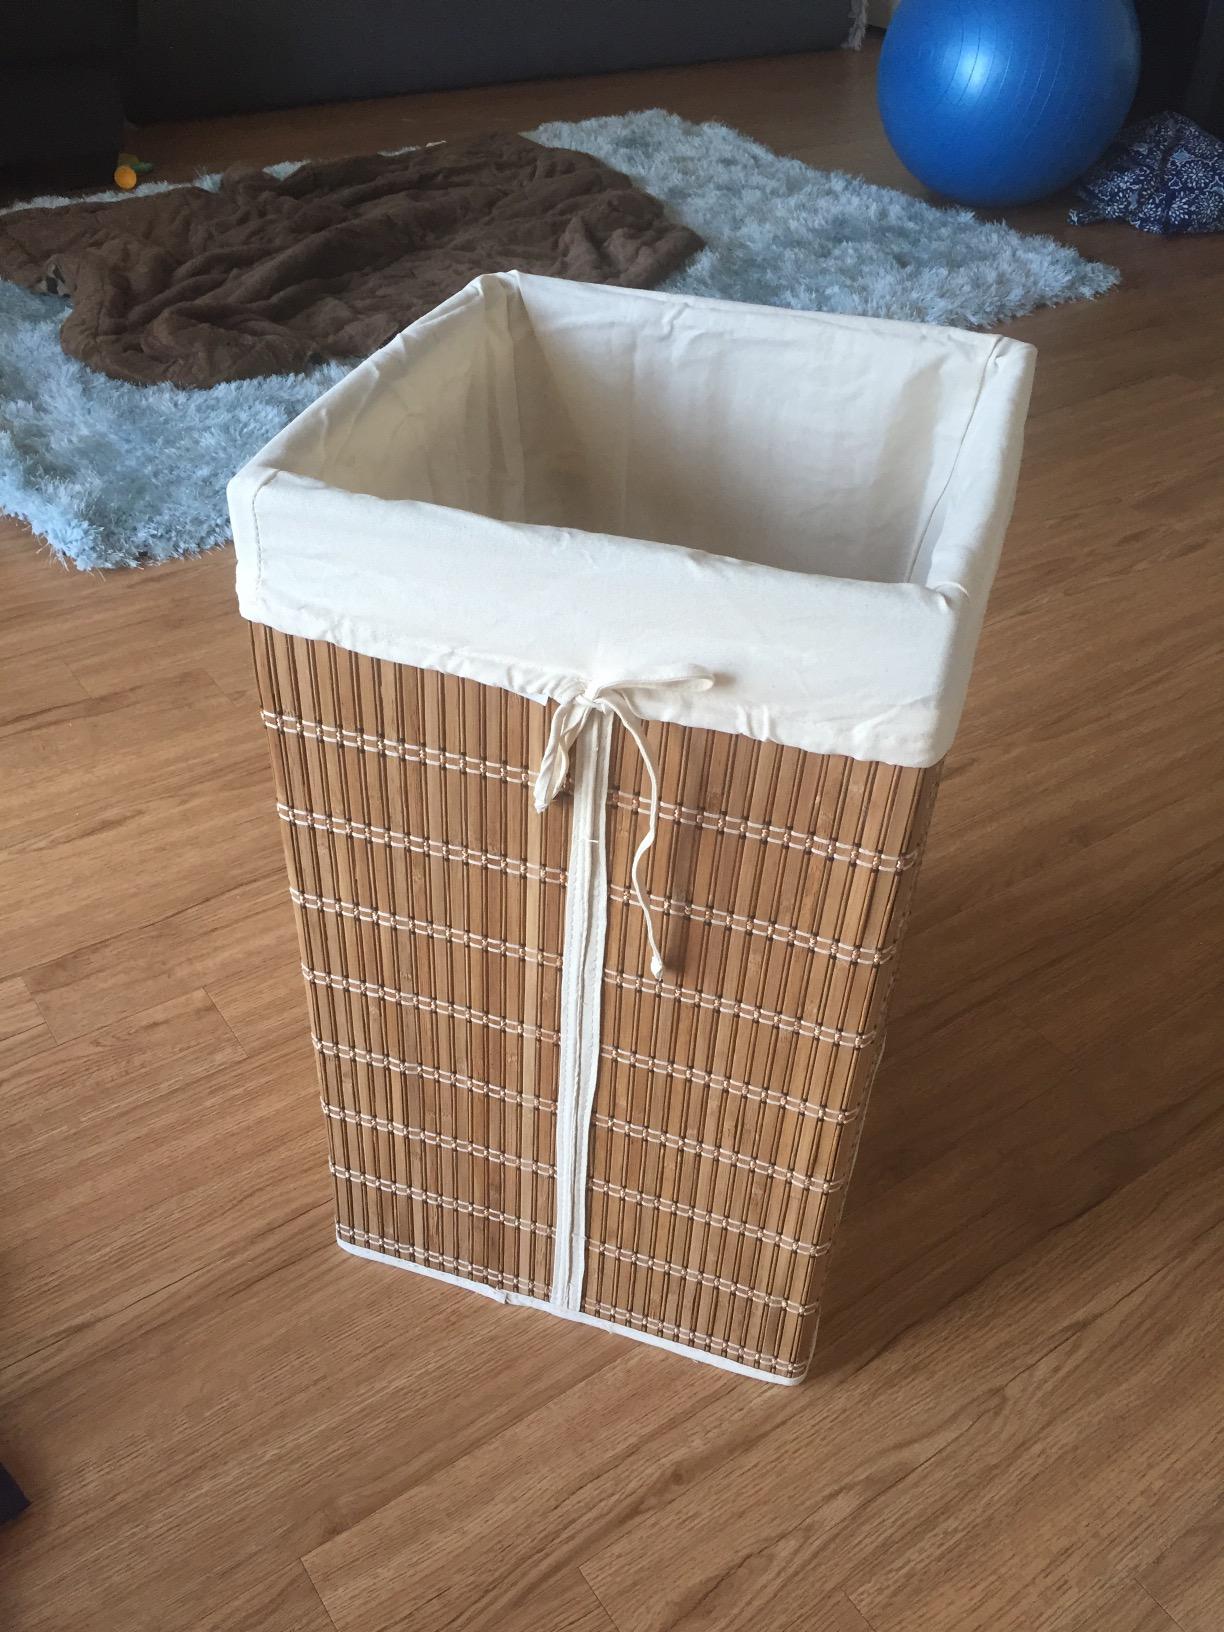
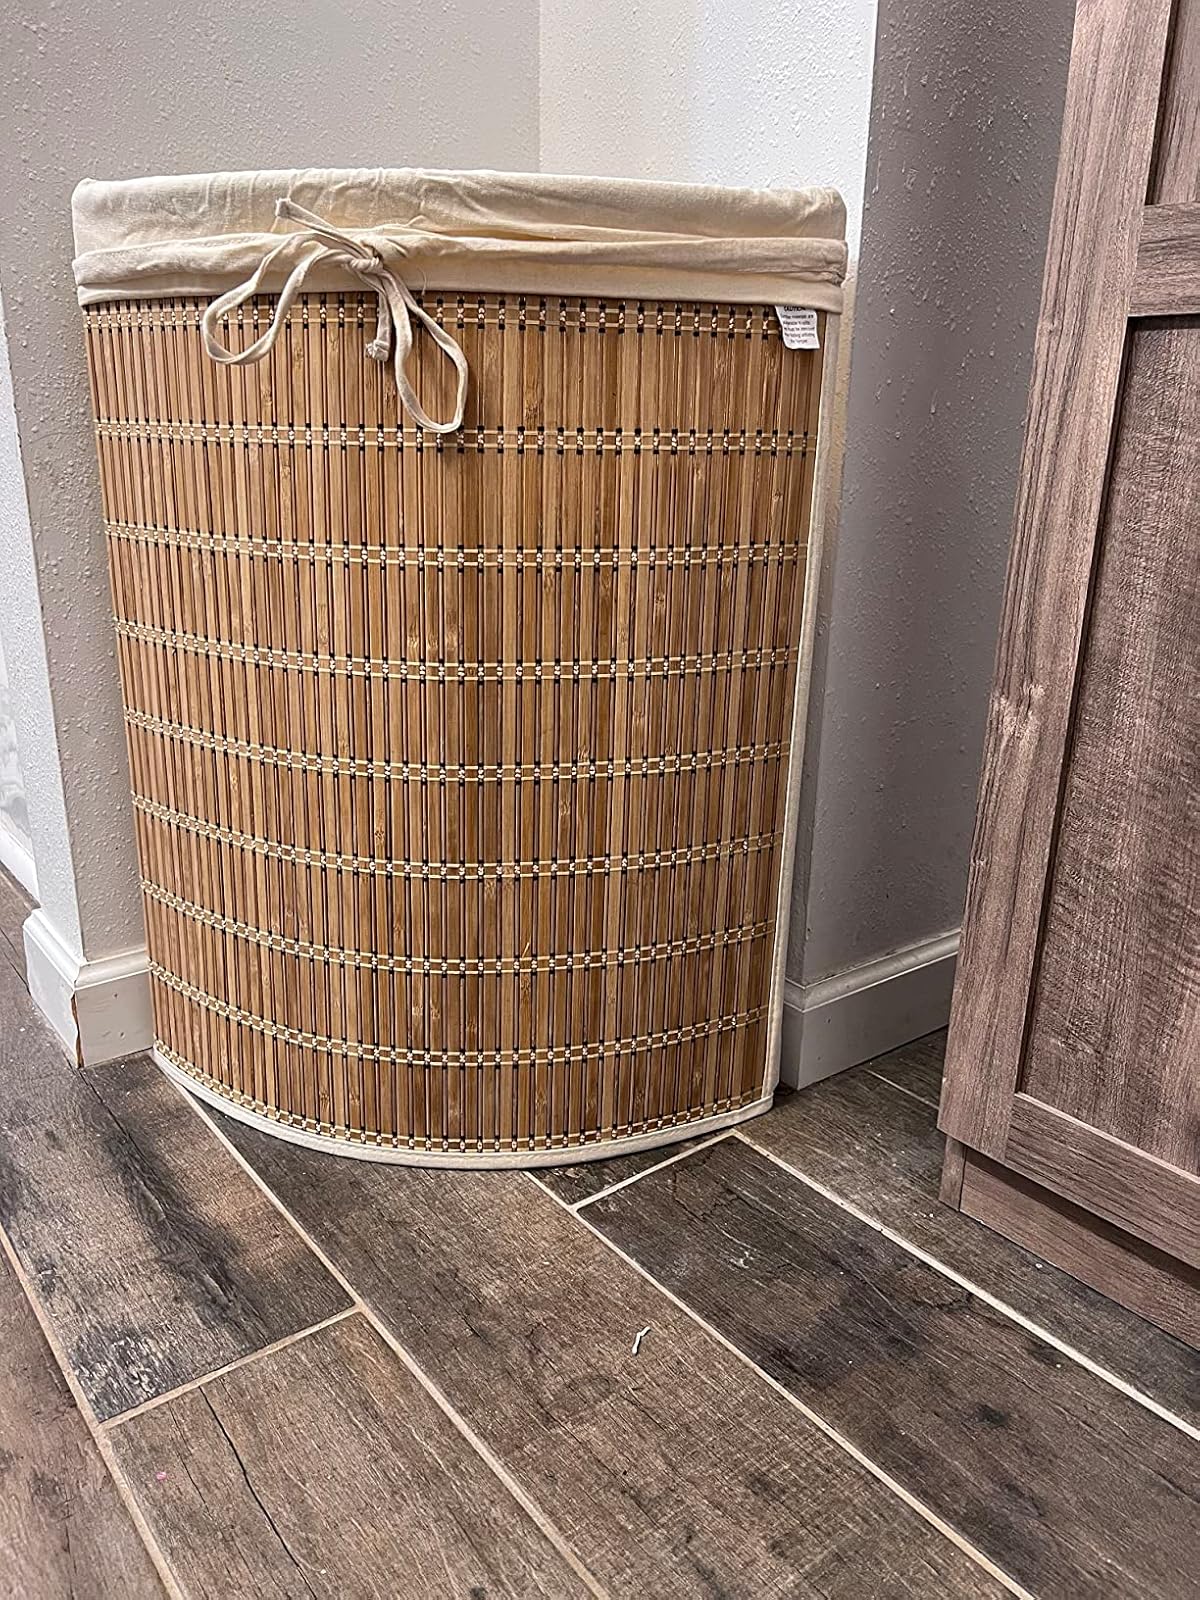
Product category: items_hamper
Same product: no